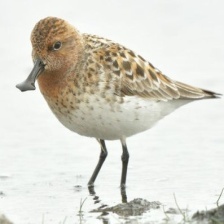
Species: SPOON BILED SANDPIPER
Scientific name: CALIDRIS PYGMAEA
ImageNet parent category: red-backed_sandpiper